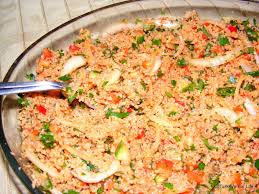
Yemek: kisir